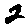
Label: 2